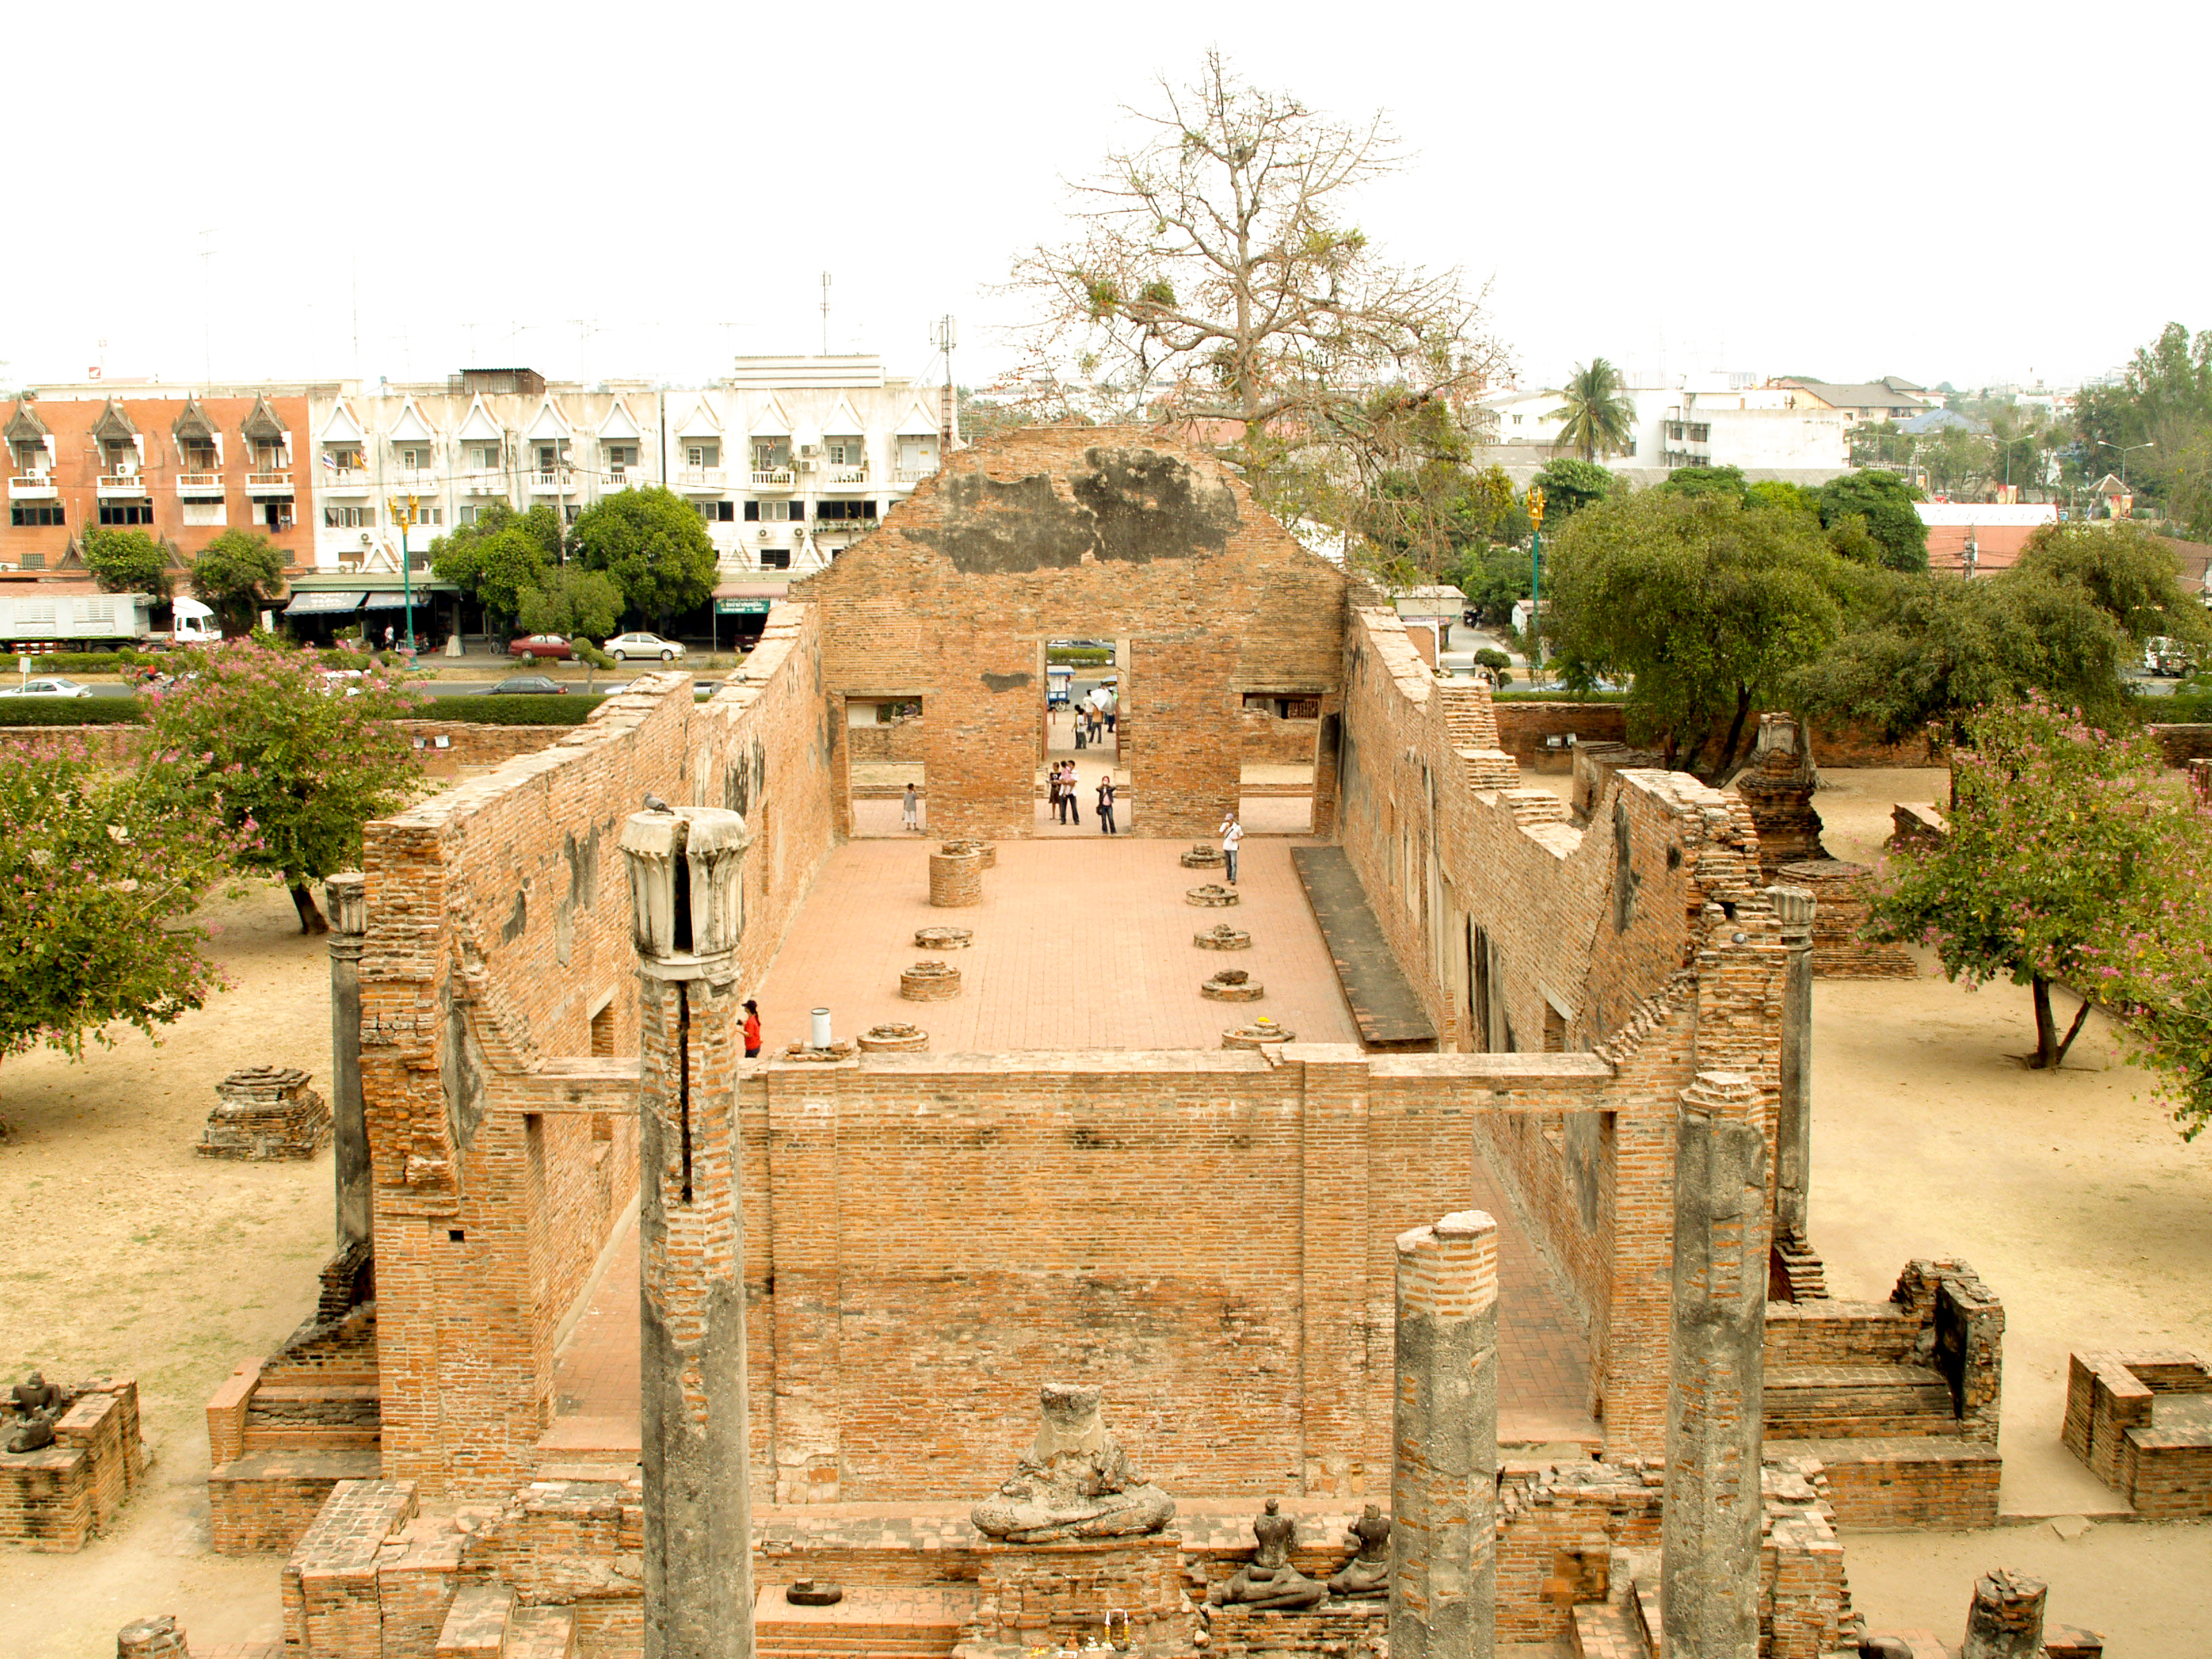
thailand, culture, travel, temple, asia, architecture, historic, buddha, pagoda, tourism, park, old, statue, ayutthaya, siam, religious, ayutthaya historical park, thai, landmark, bangkok, buddhism, building, heritage, ancient, kingdom, religion, art, traditional, statues, historic site, archaeological site, ancient history, ruins, history, unesco world heritage site